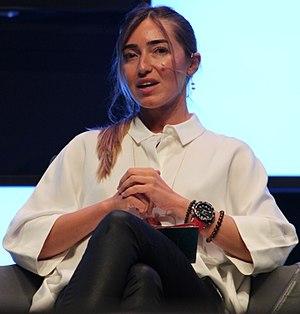
Şahika Ercümen, née le 16 janvier 1985 à Çanakkale en Turquie, est une championne turque d'apnée. Depuis le 23 juillet 2014, elle est la détentrice du record d'apnée en poids variable, avec 91 mètres. En 2011, avec 110 mètres, elle établissait la plus longue distance horizontale en apnée sous la glace.